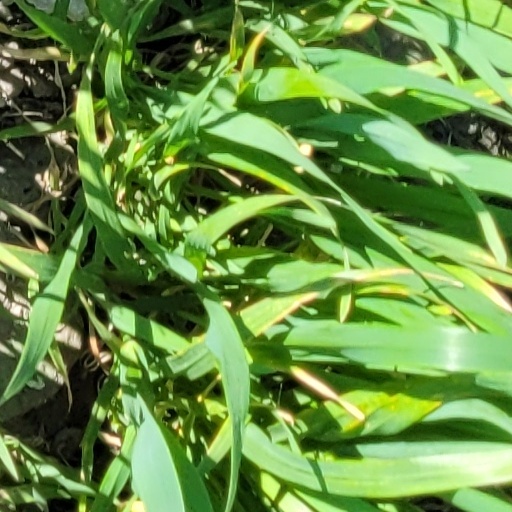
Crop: wheat